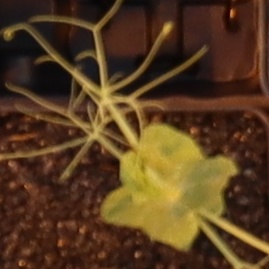
Label: Field Pea